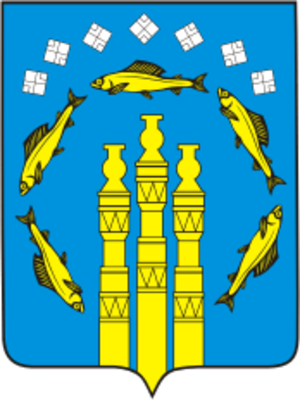
Nerioungri est une ville de la république de Sakha en Russie. Sa population s'élevait à 57 247 habitants en 2017.